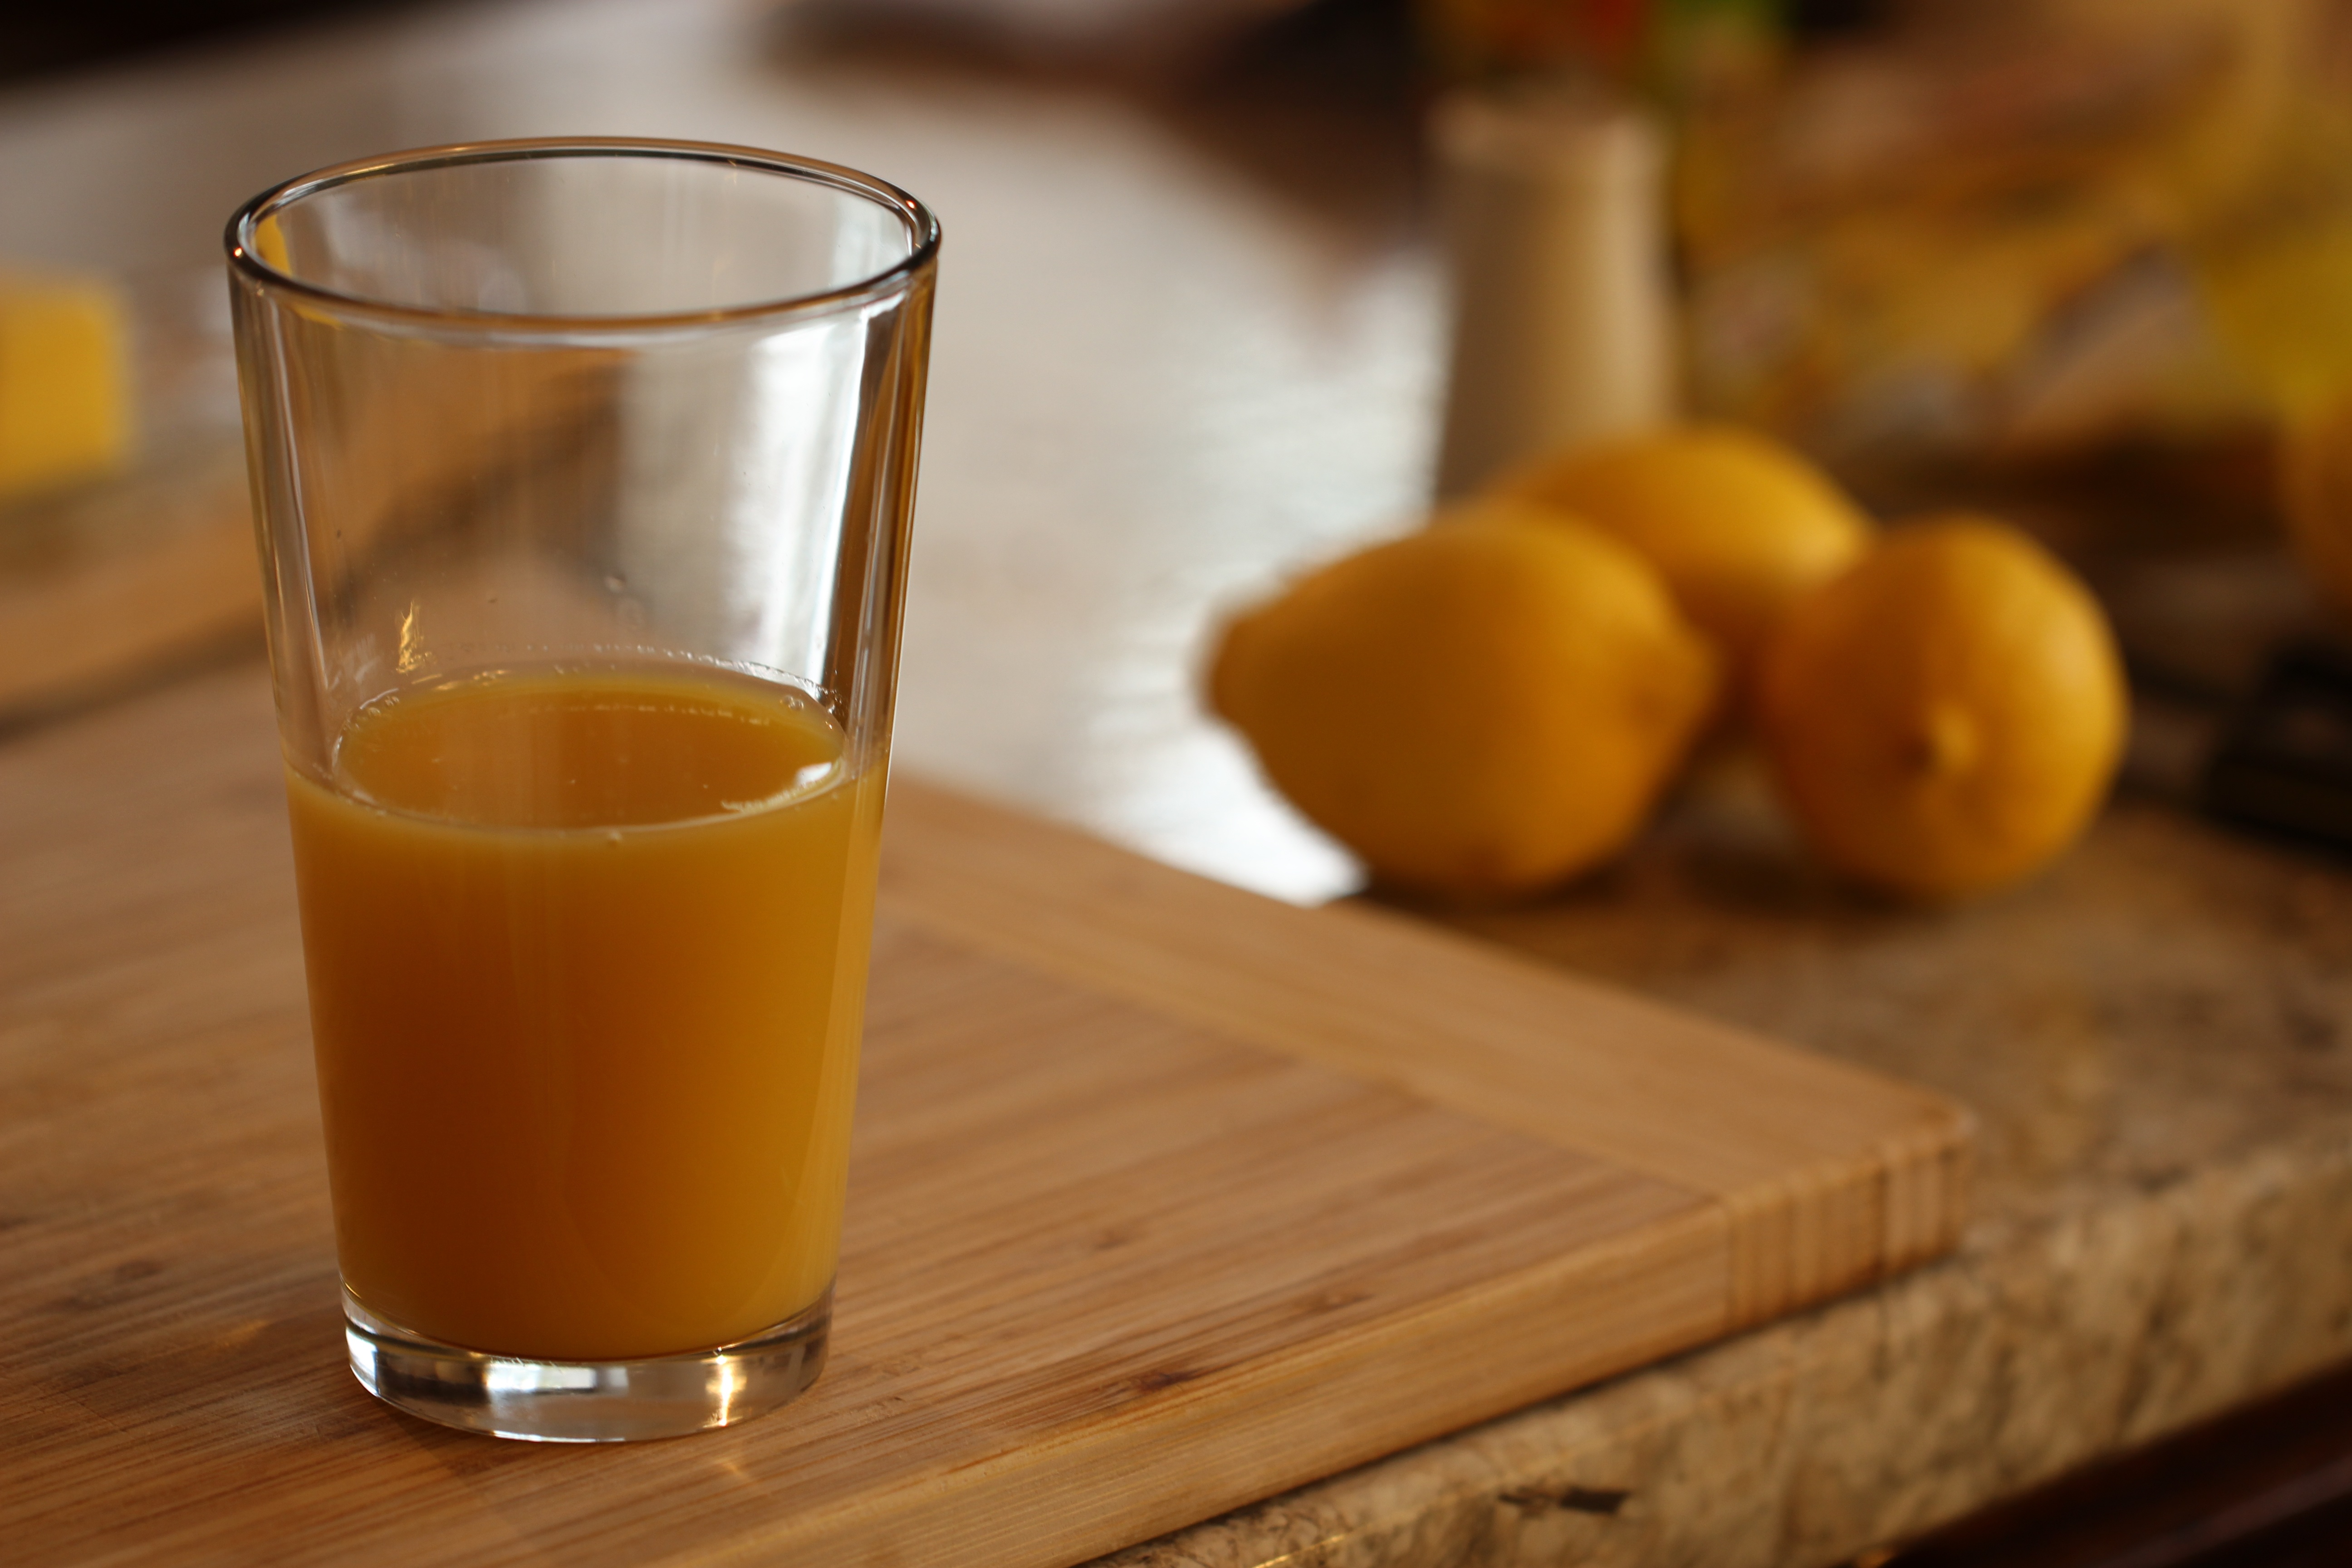
plant, fruit, glass, orange, food, produce, tropical, natural, fresh, beverage, drink, breakfast, healthy, lemon, cocktail, juice, vitamin, liqueur, diet, organic, citrus, flowering plant, orange fruit, fruit juice, land plant, distilled beverage